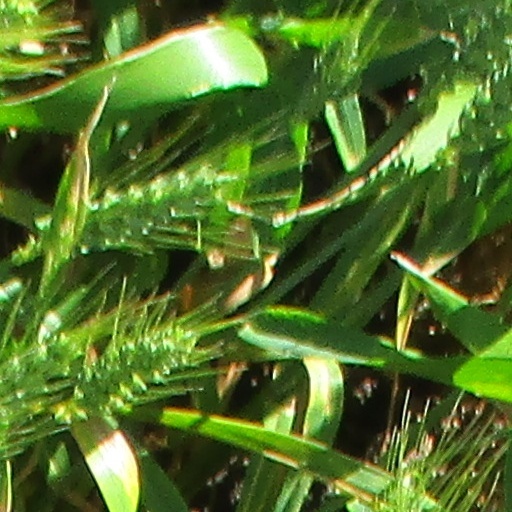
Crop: wheat